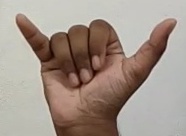
ASL sign: Y